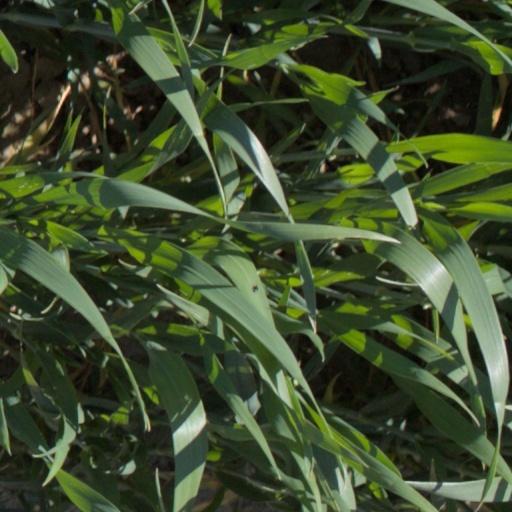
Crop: wheat